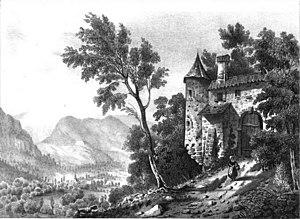
vallée de Vaulnaveys, vue près du chateau d'Uriage
Vaulnaveys-le-Haut est une commune française située dans le département de l'Isère en région Auvergne-Rhône-Alpes.